North Korean support for Iran during the Iran–Iraq War

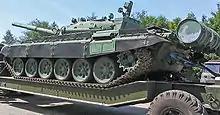
T-72 on tank transporter

Infantry weapons appropriate to light infantry were purchased from North Korea, Czechoslovakia, the PRC, and Libya. These complemented Heckler and Koch G3 rifles built under license in Iran. So were large stocks of Soviet style weapons